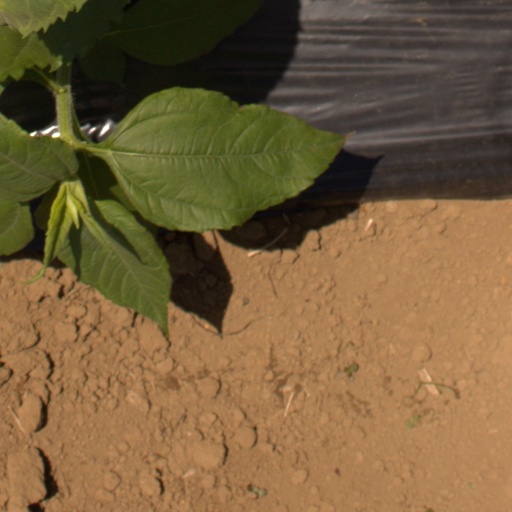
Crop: Jerusalem artichoke